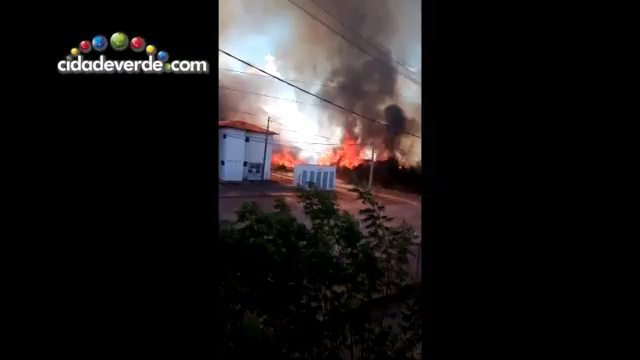
Fire: yes
Smoke: yes